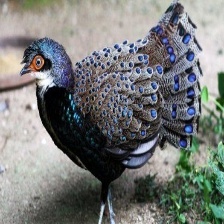
Species: BORNEAN PHEASANT
Scientific name: POLYPLECTRON SCHLEIERMACHERI